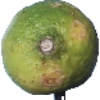
Label: limes